Jaggu

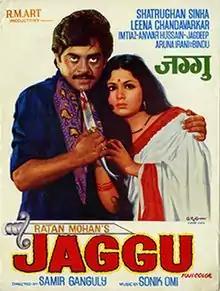
Poster

Jaggu is a 1975 Bollywood crime film directed by Samir Ganguly and produced by Ratan Mohan.